Pecorara

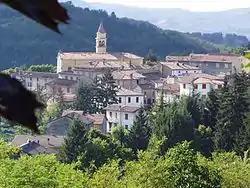
Pecorara

Pecorara is a town and former "comune" (municipality) in the Province of Piacenza in the Italian region Emilia-Romagna, located about northwest of Bologna and about southwest of Piacenza. Since 2018, it has been a "frazione" of the "comune" of Alta Val Tidone.